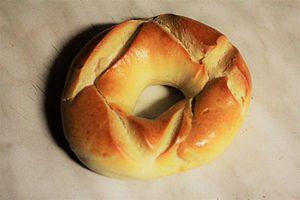
Le pain de la Sainte-Agathe, selon une tradition provençale, était cuit au four avant la fête de la sainte, célébrée le 5 février, pour être béni au cours de la messe.